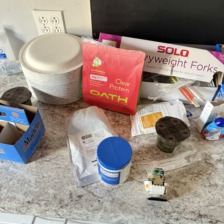
Label: has_baby_yoda